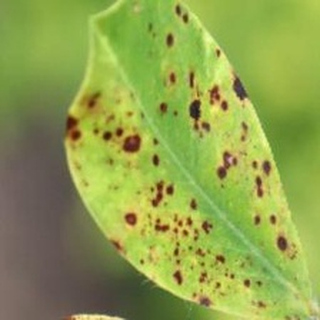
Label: groundnut_late_leaf_spot